Diplomatic Security Service

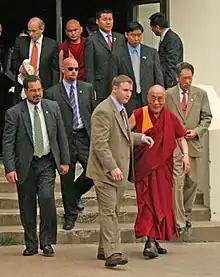
DSS special agents escort the Dalai Lama from a speaking engagement at Rice University

DSS investigations, carried out by numerous field offices and resident agent offices throughout the U.S, and by RSOs overseas, focus mainly on passport or visa fraud. DSS special agents also investigate such cases as human and sex trafficking, document fraud, international parental kidnapping, child exploitation, violations of the Protect Act, assaults on federally protected persons, fugitive arrests overseas (with host nation assistance), counterterrorism and counterintelligence (CI) investigations and international organized crime cases. If there is a nexus to passport and/or visa fraud, use of State Department documents, diplomatic activities, the U.S. Foreign Service, or terrorism, DSS is typically involved.